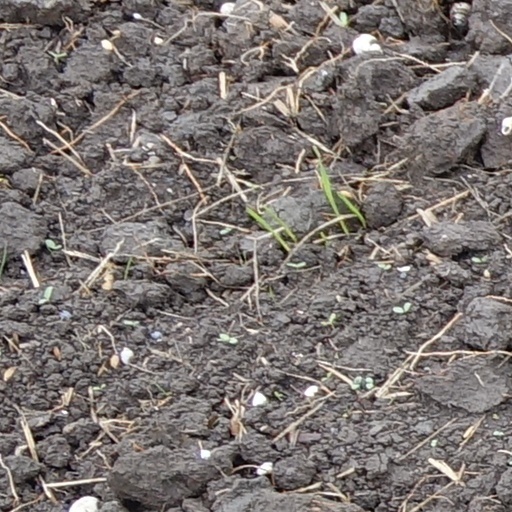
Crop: wheat